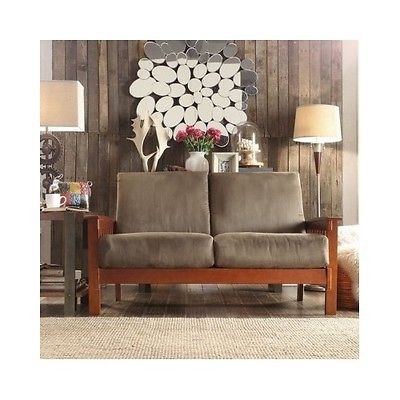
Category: sofa